Sayyeshaa

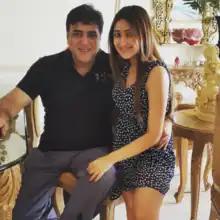
Sayyeshaa with her father, Sumeet Saigal

Sayyeshaa was born as Sayyeshaa Saigal on 12 August 1997 in Mumbai, Maharashtra. She is the daughter of actors Sumeet Saigal and Shaheen Banu. Sayyeshaa is the grandniece of actors Saira Banu, who is her mother's aunt and Dilip Kumar, and the great granddaughter of Naseem Banu.